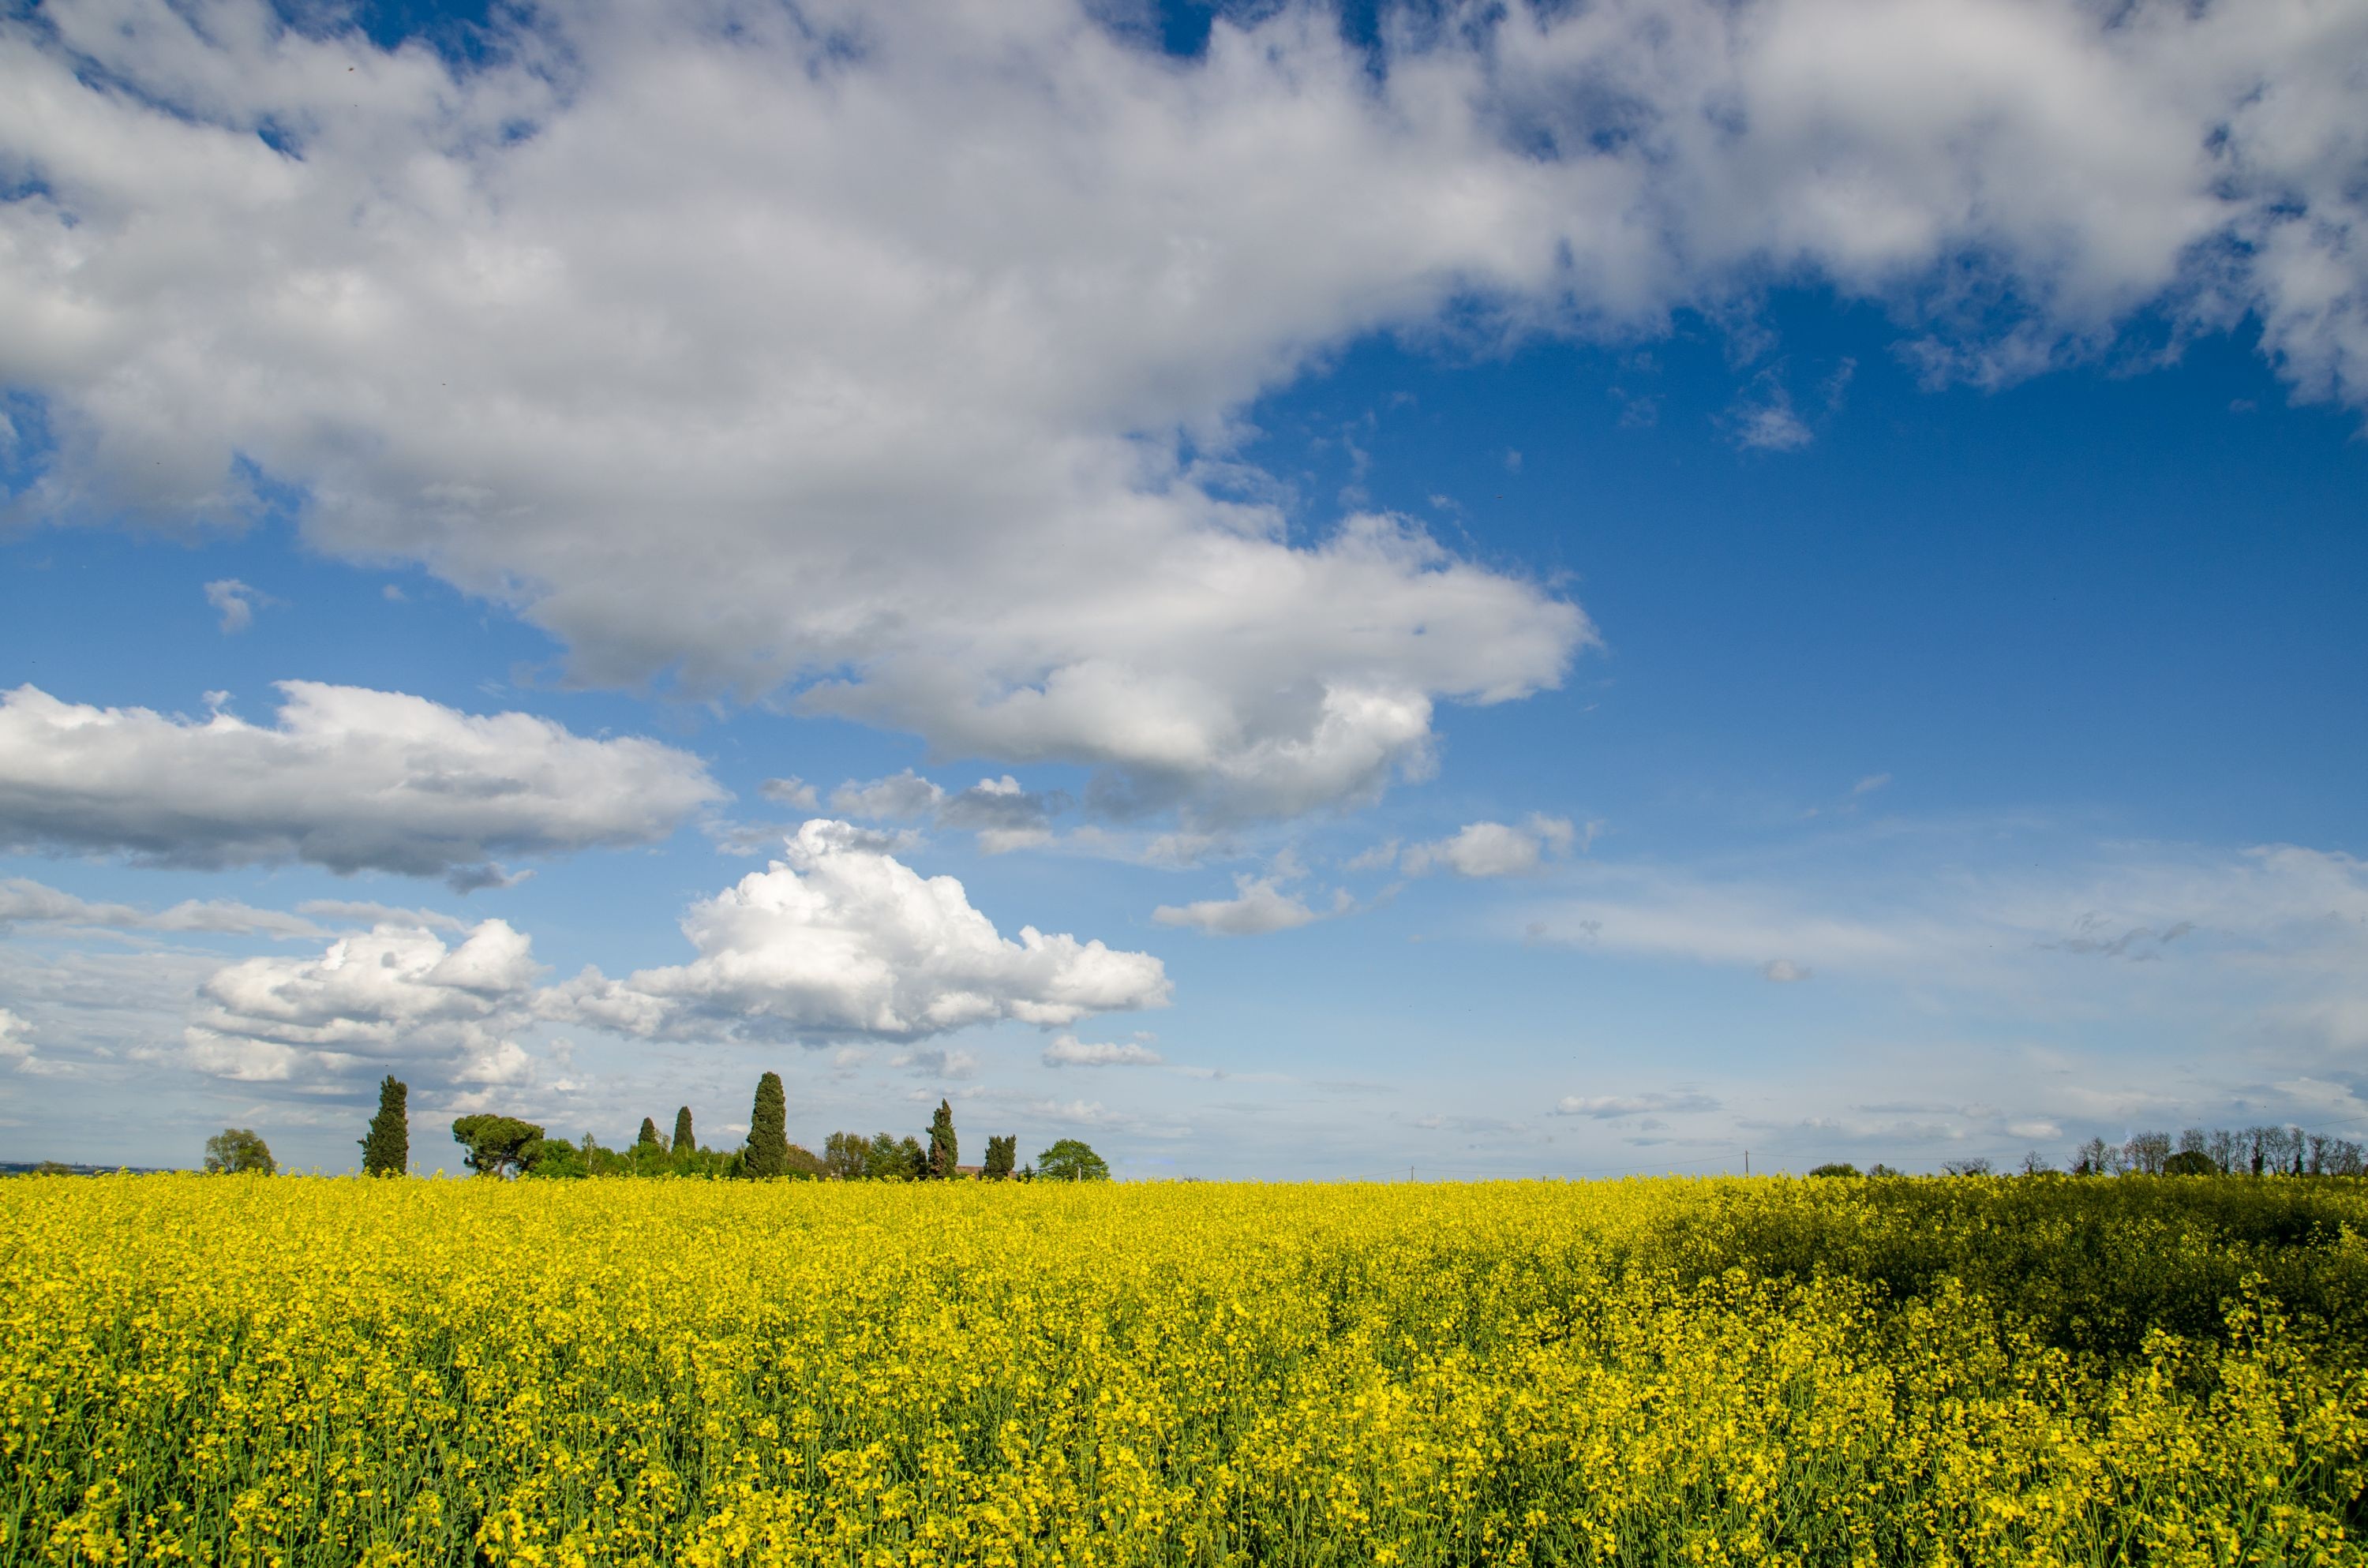
landscape, nature, grass, horizon, cloud, plant, sky, field, meadow, prairie, cloudy, flower, food, spring, produce, vegetable, crop, blue, yellow, agriculture, plain, rapeseed, wildflower, flowers, grassland, canola, ecosystem, brassica, rural area, flowering plant, grass family, land plant, mustard plant, mustard and cabbage family